Ricohombre

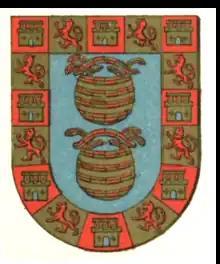
Coat of arms with caldrons (House of Guzmán)

In Castile, the title had appeared in the 12th century and designated the class of nobility at the very top of hierarchy, behind only people of royal blood. The Partidas allowed ricoshombres to keep their hats on in the presence of the king.